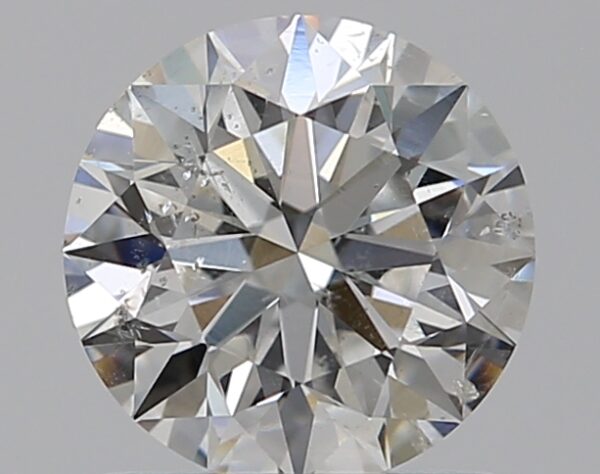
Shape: round
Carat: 1.01
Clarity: SI2
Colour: F
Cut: EX
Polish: EX
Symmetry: EX
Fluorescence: N
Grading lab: GIA
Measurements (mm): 6.39 x 6.4 x 4